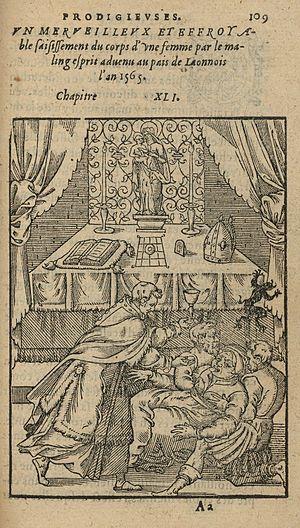
Pierre Boaistuau, dit Pierre Launay, né en 1517 à Nantes, mort en 1566 à Paris, était un compilateur, traducteur et écrivain français.